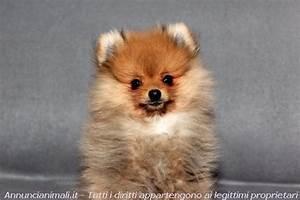
dog